Generation X (comics)

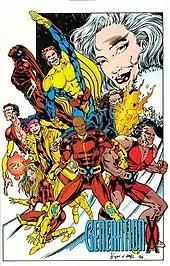
Promotional art of "Generation X" (1994 - 2001) comic book series. Art by Bryan Hitch.

Unlike the X-Men and New Mutants, Generation X did not attend Xavier's School for Gifted Youngsters in upstate New York or learn from Professor Xavier himself. Instead, they trained at the Massachusetts Academy, located in Berkshire County, Massachusetts, and were mentored by Banshee, an Irish X-Man who possessed a "sonic scream", and the former villain White Queen, an aristocratic telepath.